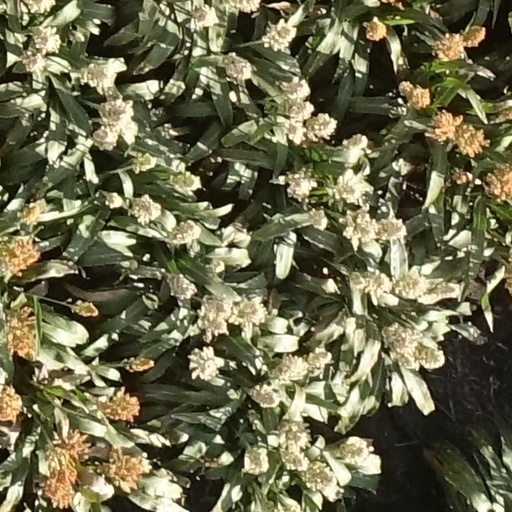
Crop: sorghum